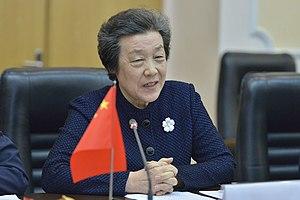
Wu Aiying, née en 1951 dans le xian de Changle, est une femme politique chinoise. Elle est ministre de la Justice entre 2005 et 2017.